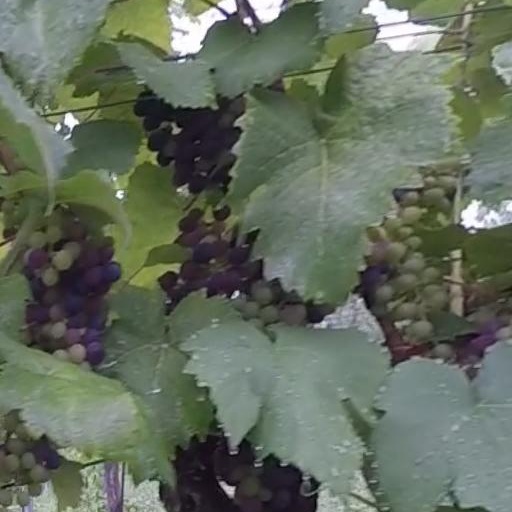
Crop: grape